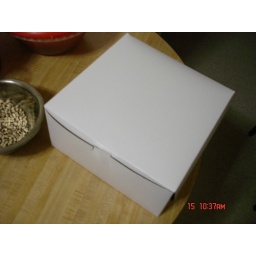
box of birthday cake...such a plain looking! Oh I miss the beautiful cake case in Canton...